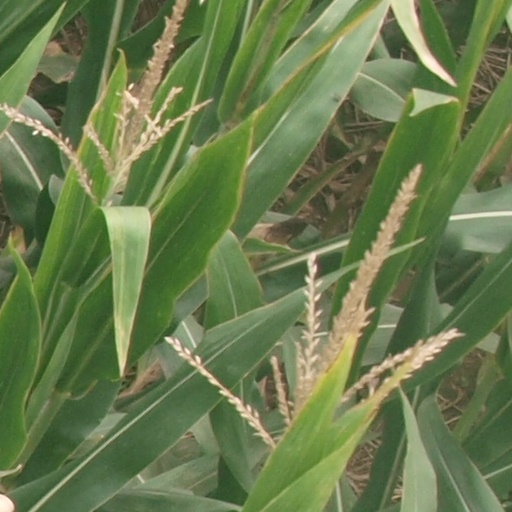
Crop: maize; corn